Arrow Air Flight 1285R

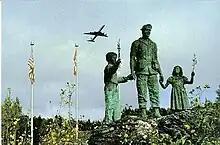

The report also noted the inadequacy of the data from the antiquated foil-tape flight data recorder, which recorded only airspeed, altitude, heading, and vertical acceleration forces. The plane also took off with a non-functioning cockpit area microphone. There were no steps on any of the standard checklists to test the microphone's functionality, despite the existence of a button in the cockpit for that sole purpose. The defect went undetected for an indeterminate number of flights leading up to the accident flight, and thus the cockpit voice recorder (CVR) did not record any useful data.